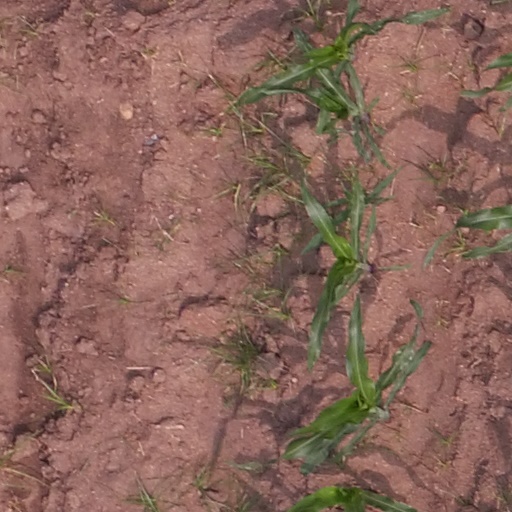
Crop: maize; corn